Pole sitting

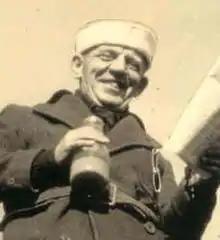
Shipwreck Kelly in 1942

Pole sitting is the practice of sitting on top of a pole (such as a flagpole) as a test of endurance. A small platform is typically placed at the top of the pole for the sitter. Led by the stunt actor and former sailor Alvin "Shipwreck" Kelly, flagpole sitting was a fad in the mid-to-late 1920s, but mostly died out after the start of the Great Depression.